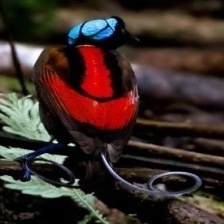
Species: WILSONS BIRD OF PARADISE
Scientific name: CICINNURUS RESPUBLICA